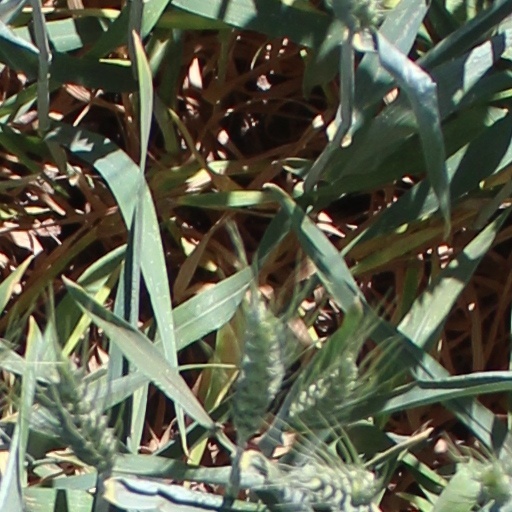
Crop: wheat